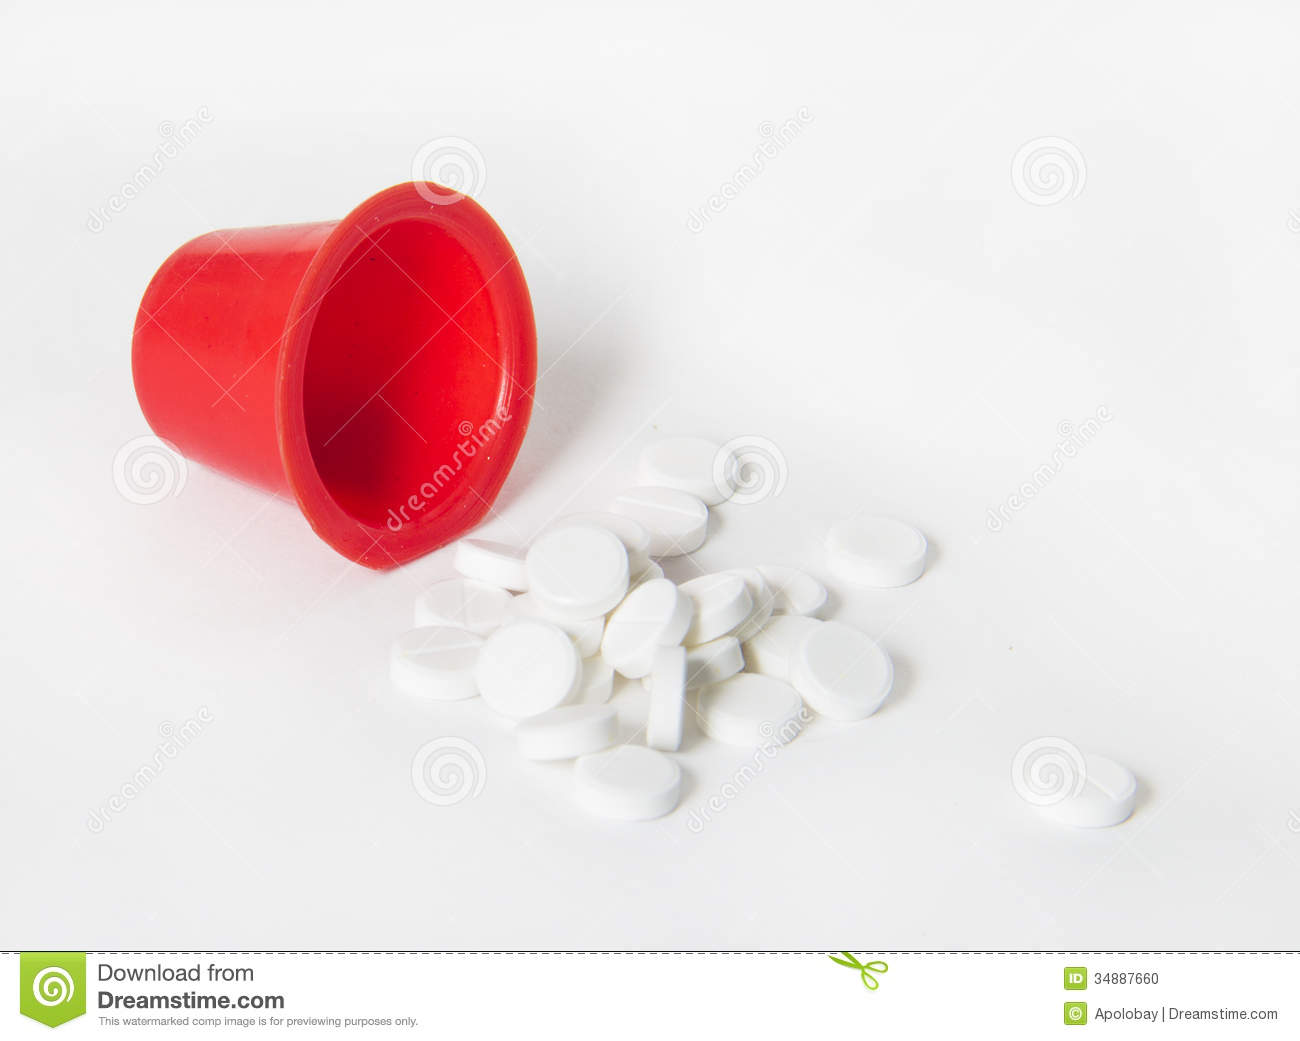
Label: plastic